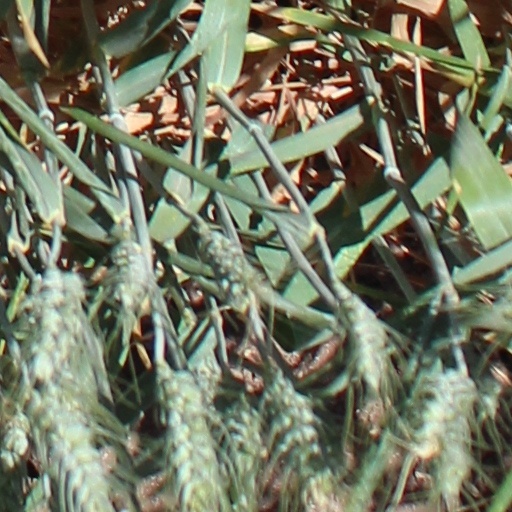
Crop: wheat